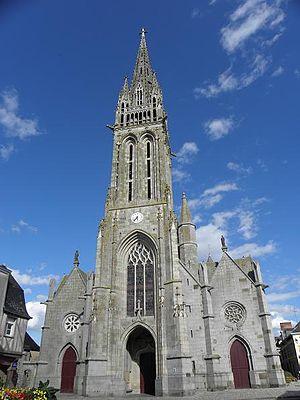
Basilique N.D. de La Guerche de Bretagne (35)
La basilique Notre-Dame de La Guerche-de-Bretagne, située au cœur de l'ancienne ville close de La Guerche, est un édifice gothique des XIIIᵉ, XIVᵉ et XVIᵉ siècles, restauré et agrandi au XIXᵉ. Sanctuaire de pèlerinage au rayonnement local, elle relève de l'archidiocèse de Rennes, Dol et Saint-Malo.
La Guerche-de-Bretagne est une commune française située dans le département d'Ille-et-Vilaine en région Bretagne, peuplée de 4 243 habitants.